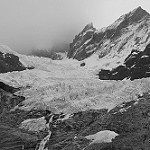
Label: B & W